Question: Please indicate a possible affordance area of the baseball bat that can be used for swinging
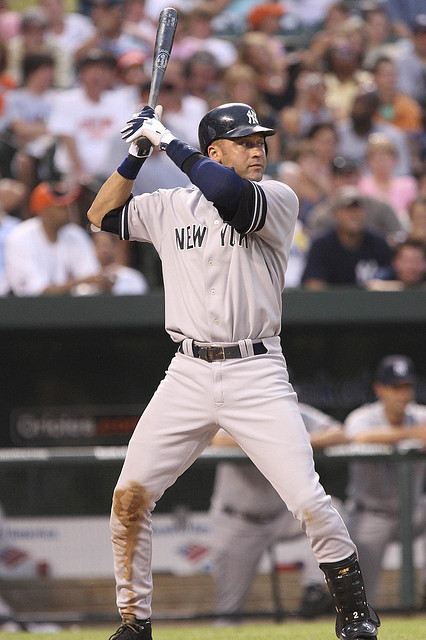
Answer: [138.597, 80.426, 164.016, 114.855]